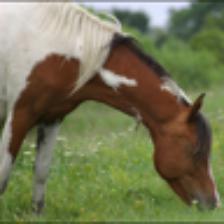
Label: NonHuman